Sarvann

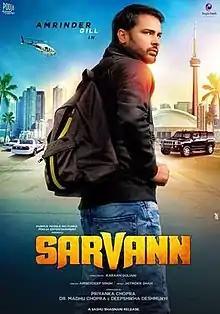
Theatrical release poster

Sarvann is a 2017 Indian Punjabi language thriller film directed by Karan Guliani, written by Amberdeep Singh and produced by Priyanka Chopra under her production company Purple Pebble Pictures. It stars Amrinder Gill, Simi Chahal & Ranjit Bawa as the main protagonists of the film and was released worldwide on 13 January 2017. It is an action, drama film about an NRI boy Mithu (Amrinder Gill), coming to India to connect to his true roots.